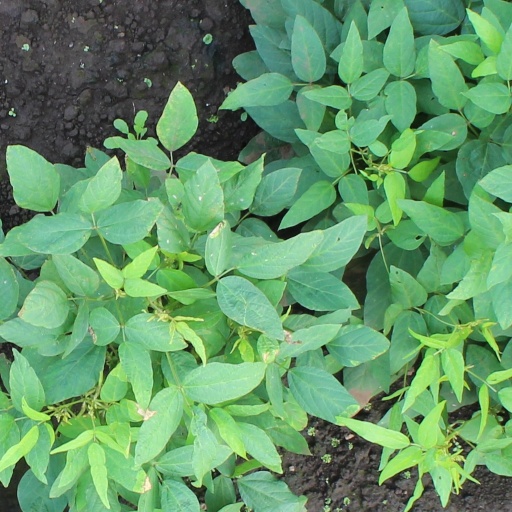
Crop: soybean